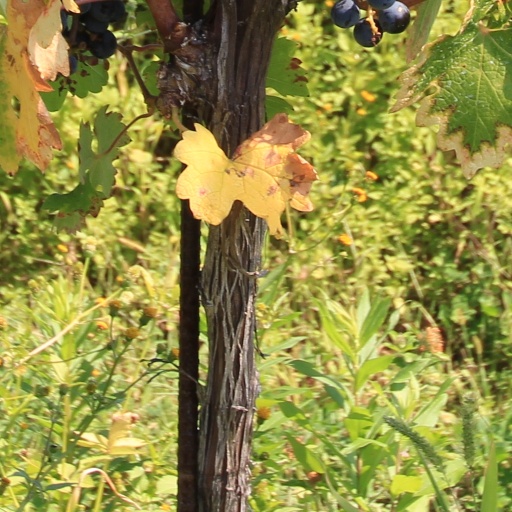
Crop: grape